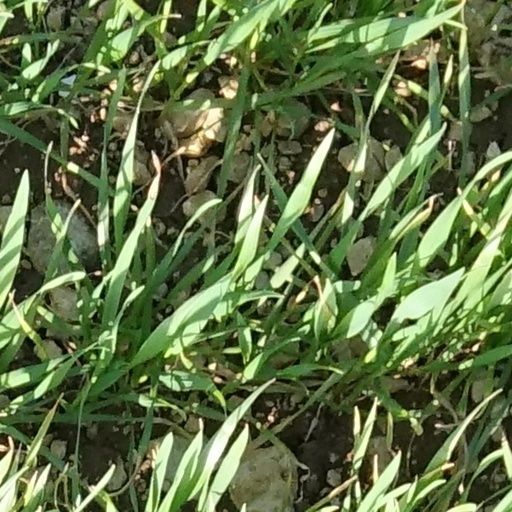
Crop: wheat